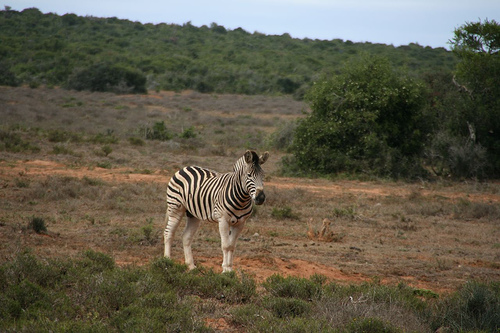
user: Given an image and a question. Answer the question in a short answer. Question: Where in africa is this photo taken? Short Answer:
assistant: savannah